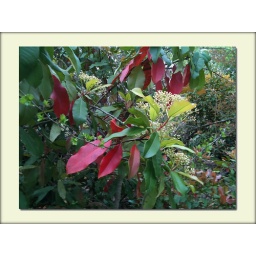
Red leaves and white flowers in Spring.